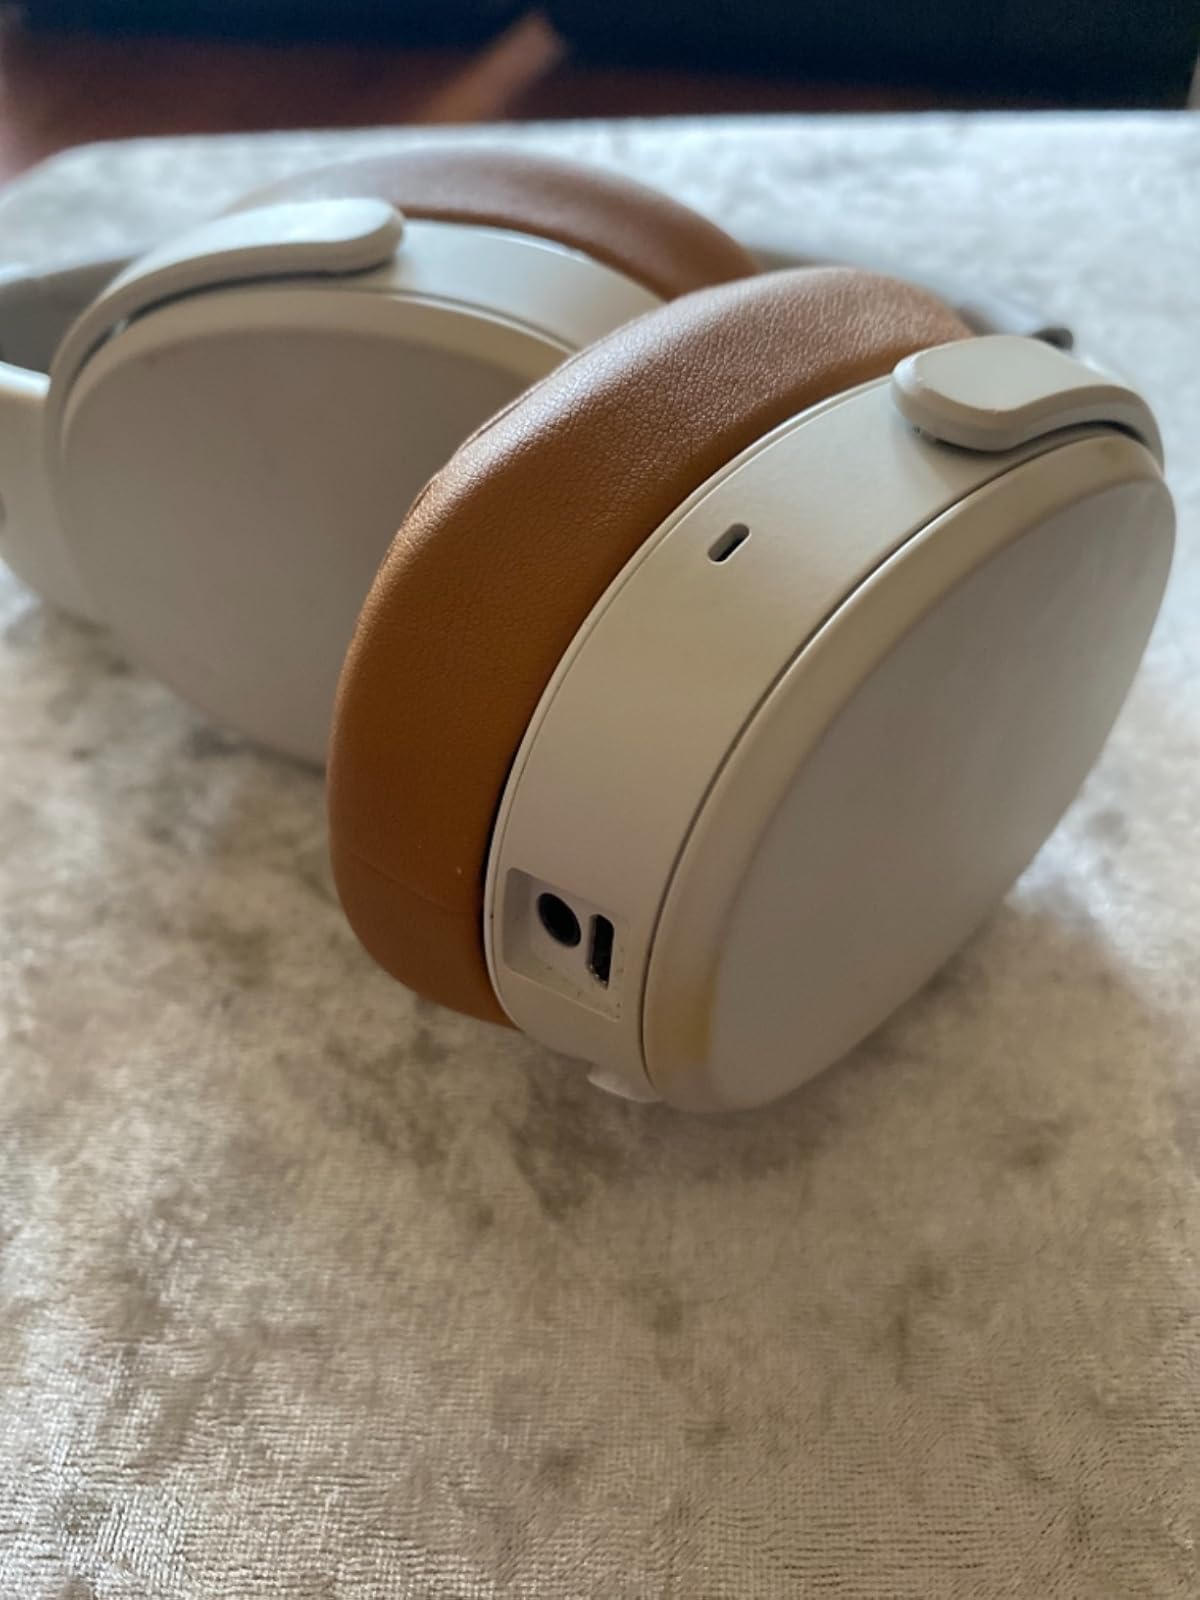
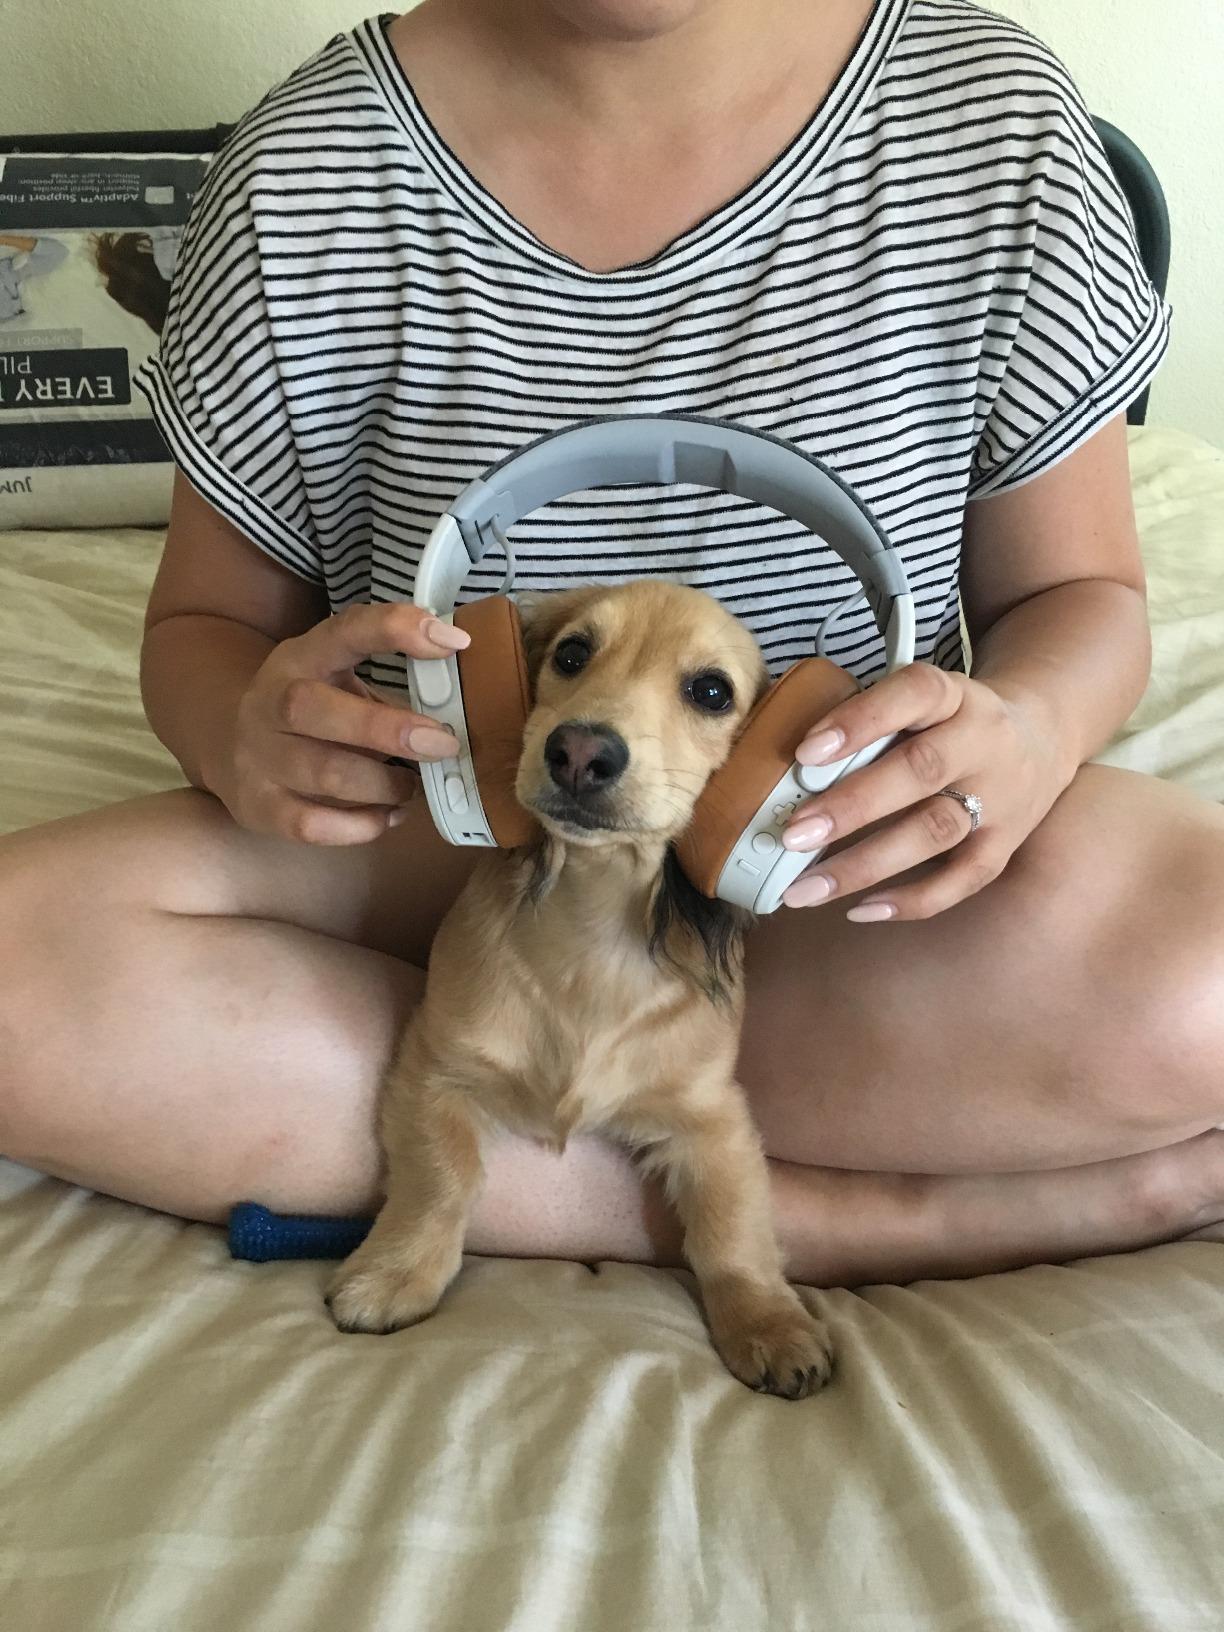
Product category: headphones
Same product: yes